Pitstop (video game)

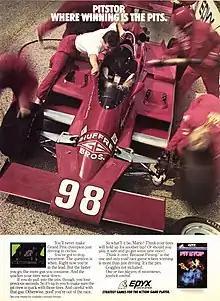
Printed advertisement for the game.

"The Commodore 64 Home Companion" noted that the game's pit stop feature "slows the action down, but it adds an element of strategy (Can I make it around again without blowing out that right-front tire?) to what would otherwise be just another eye-hand coordination game." Roy Wagner of "Computer Gaming World" felt that "Pole Position" was a superior racing game, and wrote that "Pitstop" "is the pits because that is where the race is won or lost."